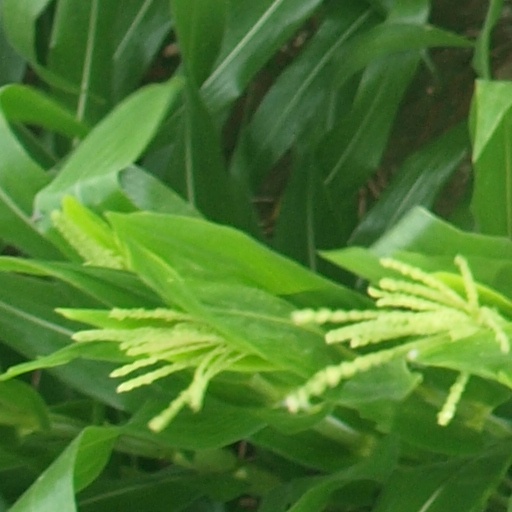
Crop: maize; corn